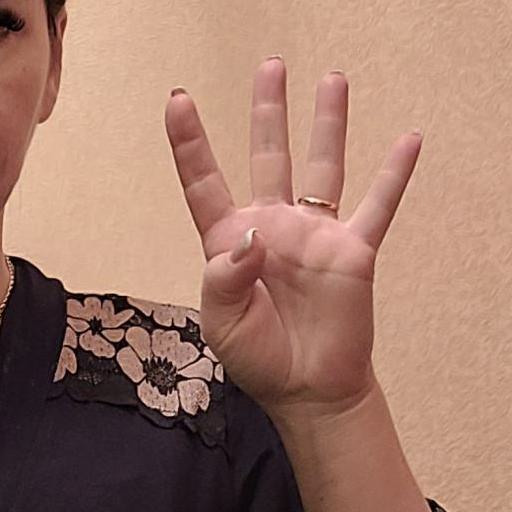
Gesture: four